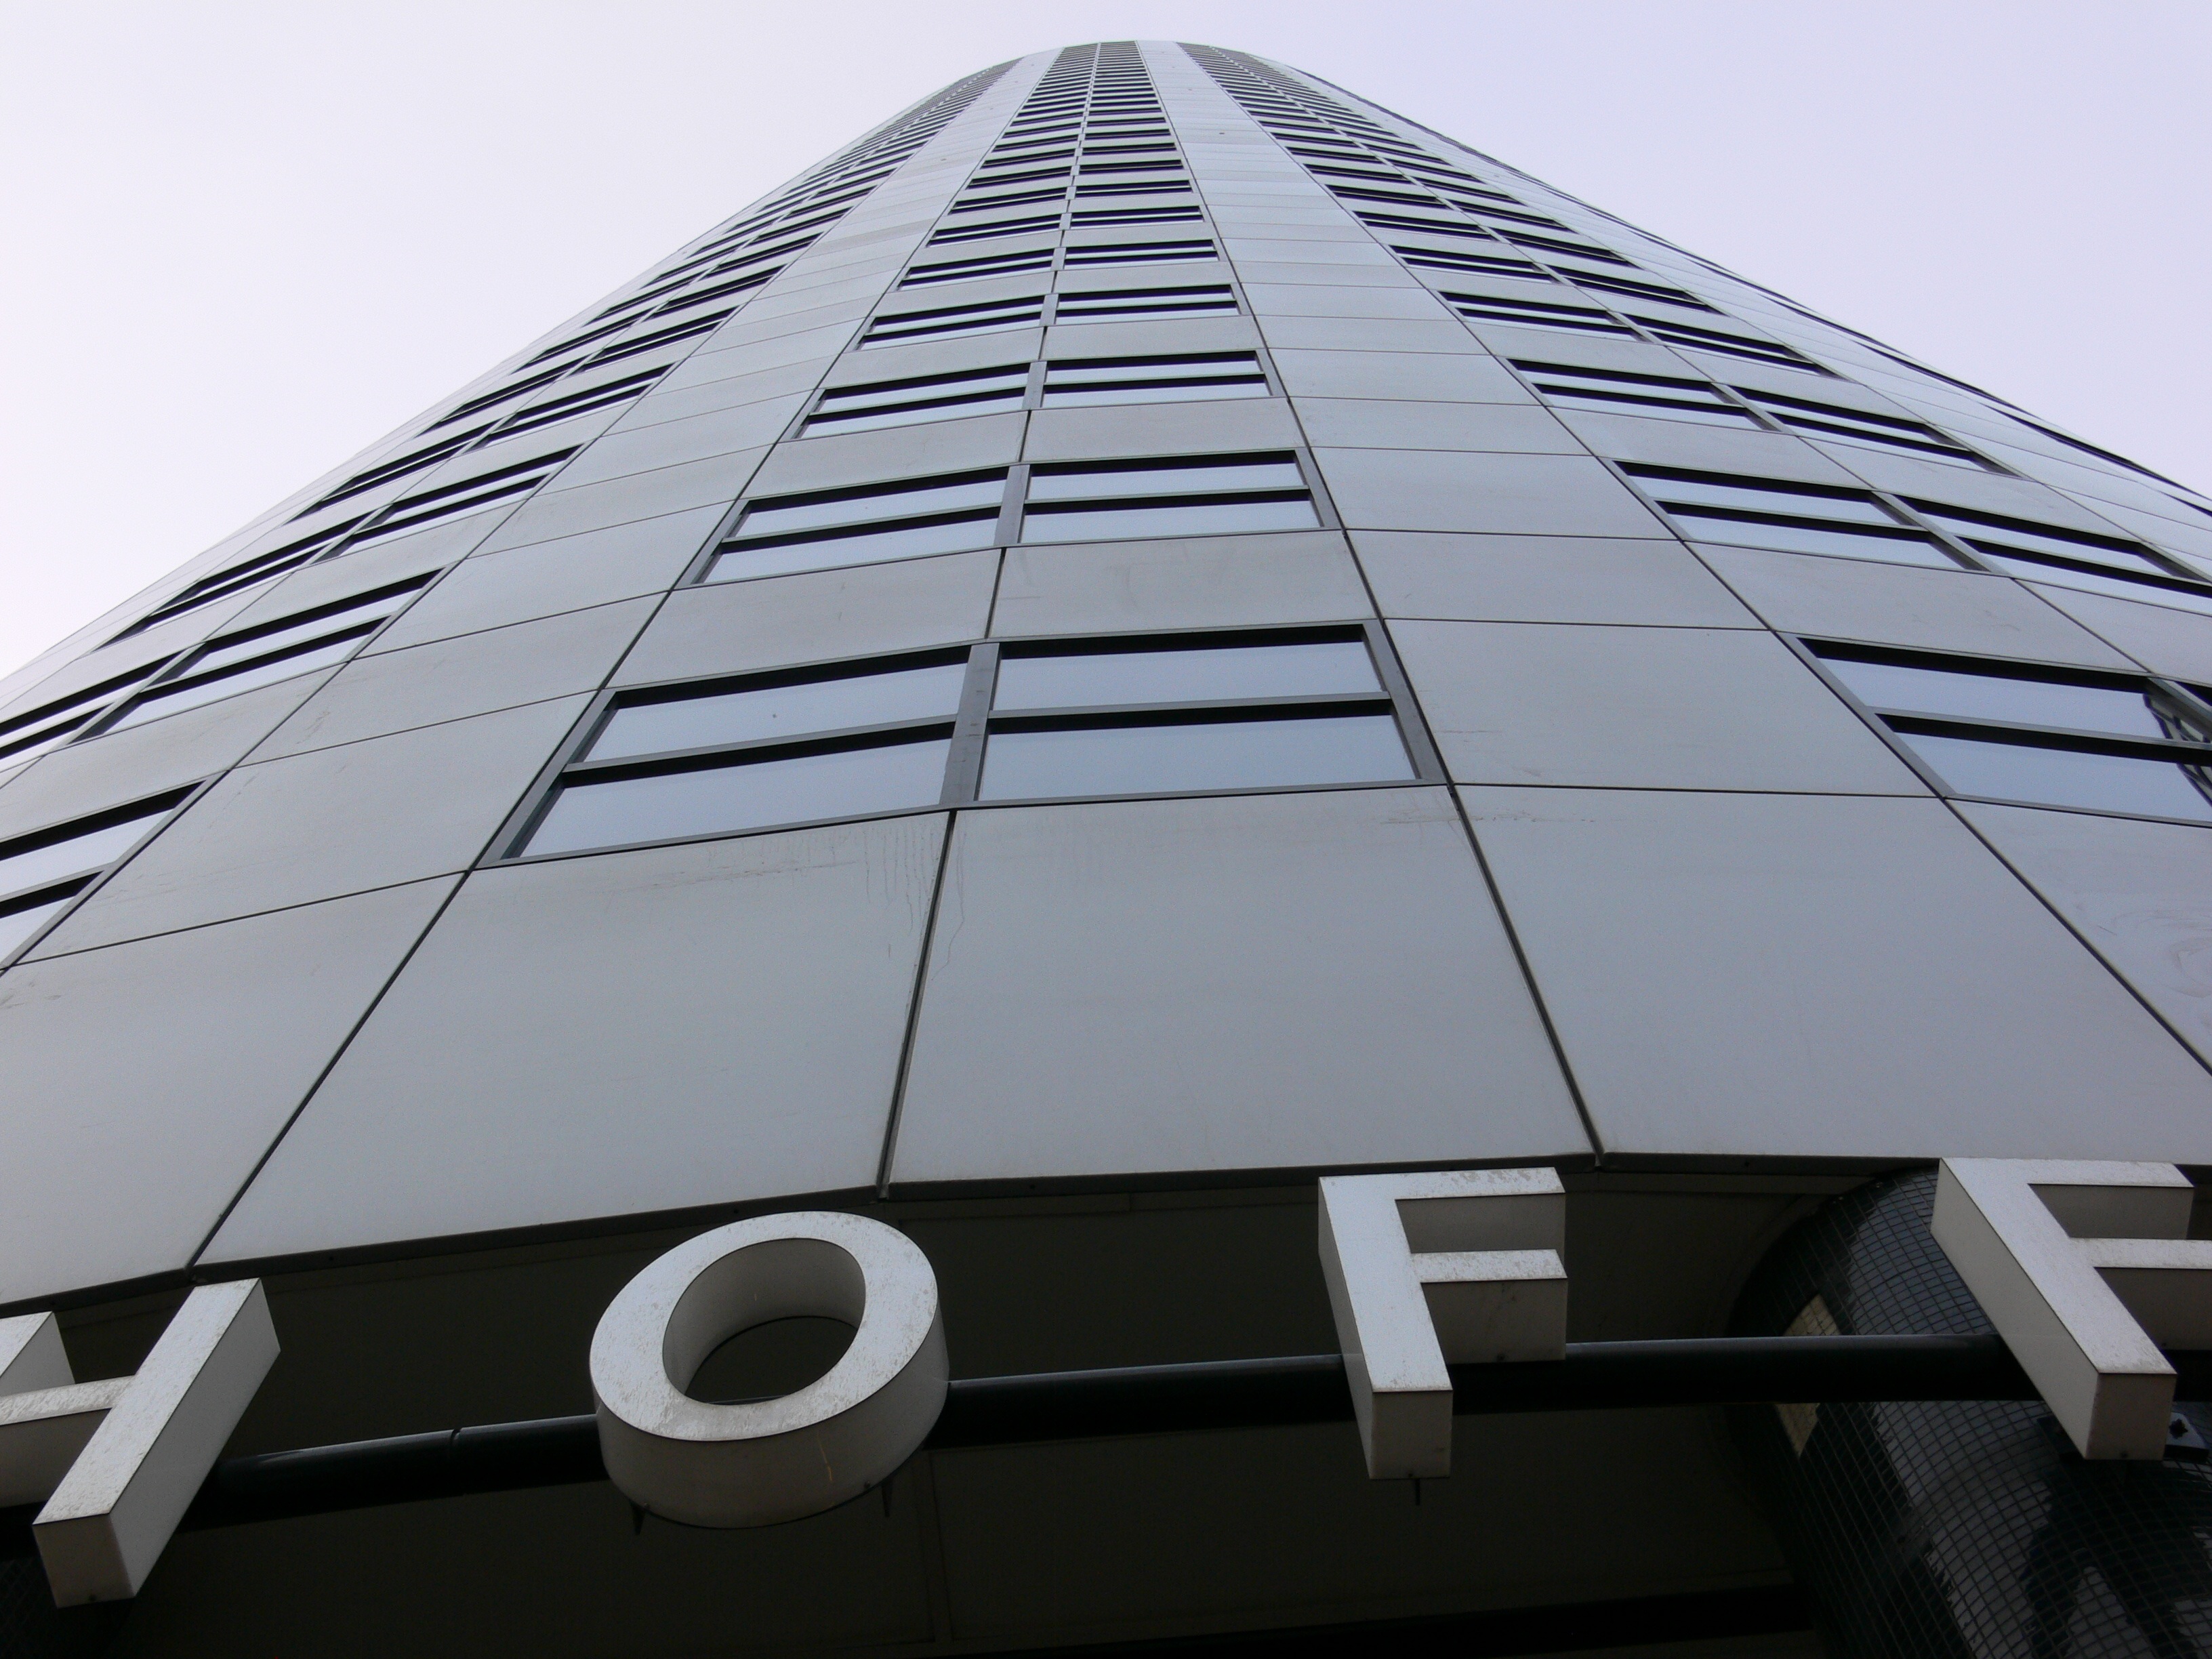
architecture, structure, sky, building, skyscraper, daytime, line, landmark, facade, tower block, cool image, rotterdam, symmetry, angle, cool photo, commercial building, headquarters, metropolis, condominium, daylighting, metropolitan area, brutalist architecture, corporate headquarters, hofplein